Operation Overlord

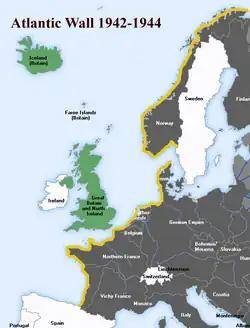

Nazi Germany had at its disposal 50 divisions in France and the Low Countries, with another 18 stationed in Denmark and Norway. Fifteen divisions were in the process of formation in Germany, but there was no strategic reserve. The Calais region was defended by the 15th Army under (Colonel General) Hans von Salmuth, and Normandy by the 7th Army commanded by "Generaloberst" Friedrich Dollmann. Combat losses throughout the war, particularly on the Eastern Front, meant the Germans no longer had a pool of able young men from which to draw. German soldiers were now on average six years older than their Allied counterparts. Many in the Normandy area were "Ostlegionen" (eastern legions)—conscripts and "volunteers" from Turkestan, Russia, Mongolia, and elsewhere. The Wehrmacht had provided them mainly with unreliable captured equipment; they lacked motorised transport. Formations that arrived later, such as the 12th SS Panzer Division "Hitlerjugend", were, for the most part, younger and far better equipped and trained than the static troops stationed along the coast.